Rodrigo (footballer, born 1991)

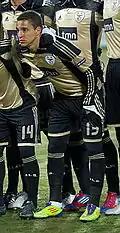
Rodrigo lining up for Benfica in 2012

Returning to Benfica for 2011–12, Rodrigo played 38 competitive matches in his first year and scored 16 goals, including the opener in the season's Taça da Liga final against Gil Vicente FC, which his team won for the fourth year in a row (2–1). On 2 January 2013, he combined with Óscar Cardozo for five goals in a 6–0 home defeat of C.D. Aves in the fifth round of the Taça de Portugal.